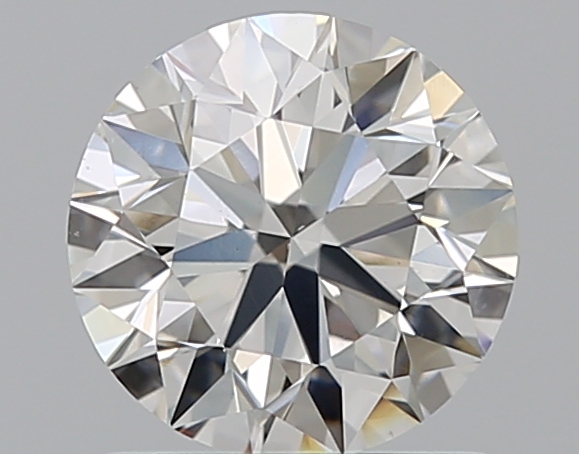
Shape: round
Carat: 1
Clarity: VS1
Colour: H
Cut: EX
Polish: EX
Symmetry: EX
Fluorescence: N
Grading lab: GIA
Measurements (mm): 6.34 x 6.37 x 3.97